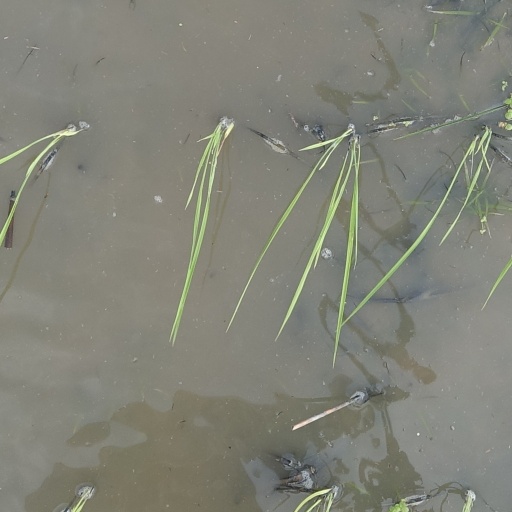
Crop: rice